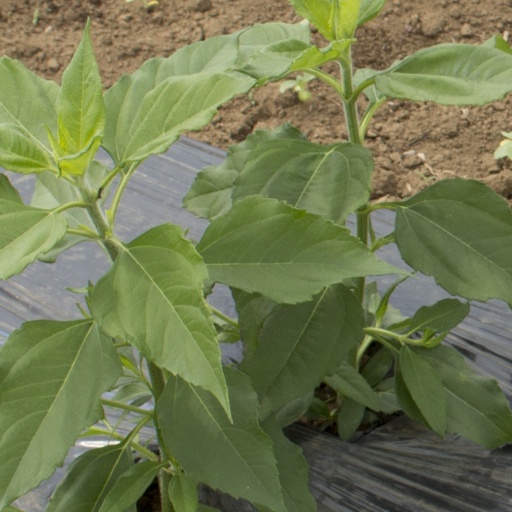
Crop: Jerusalem artichoke